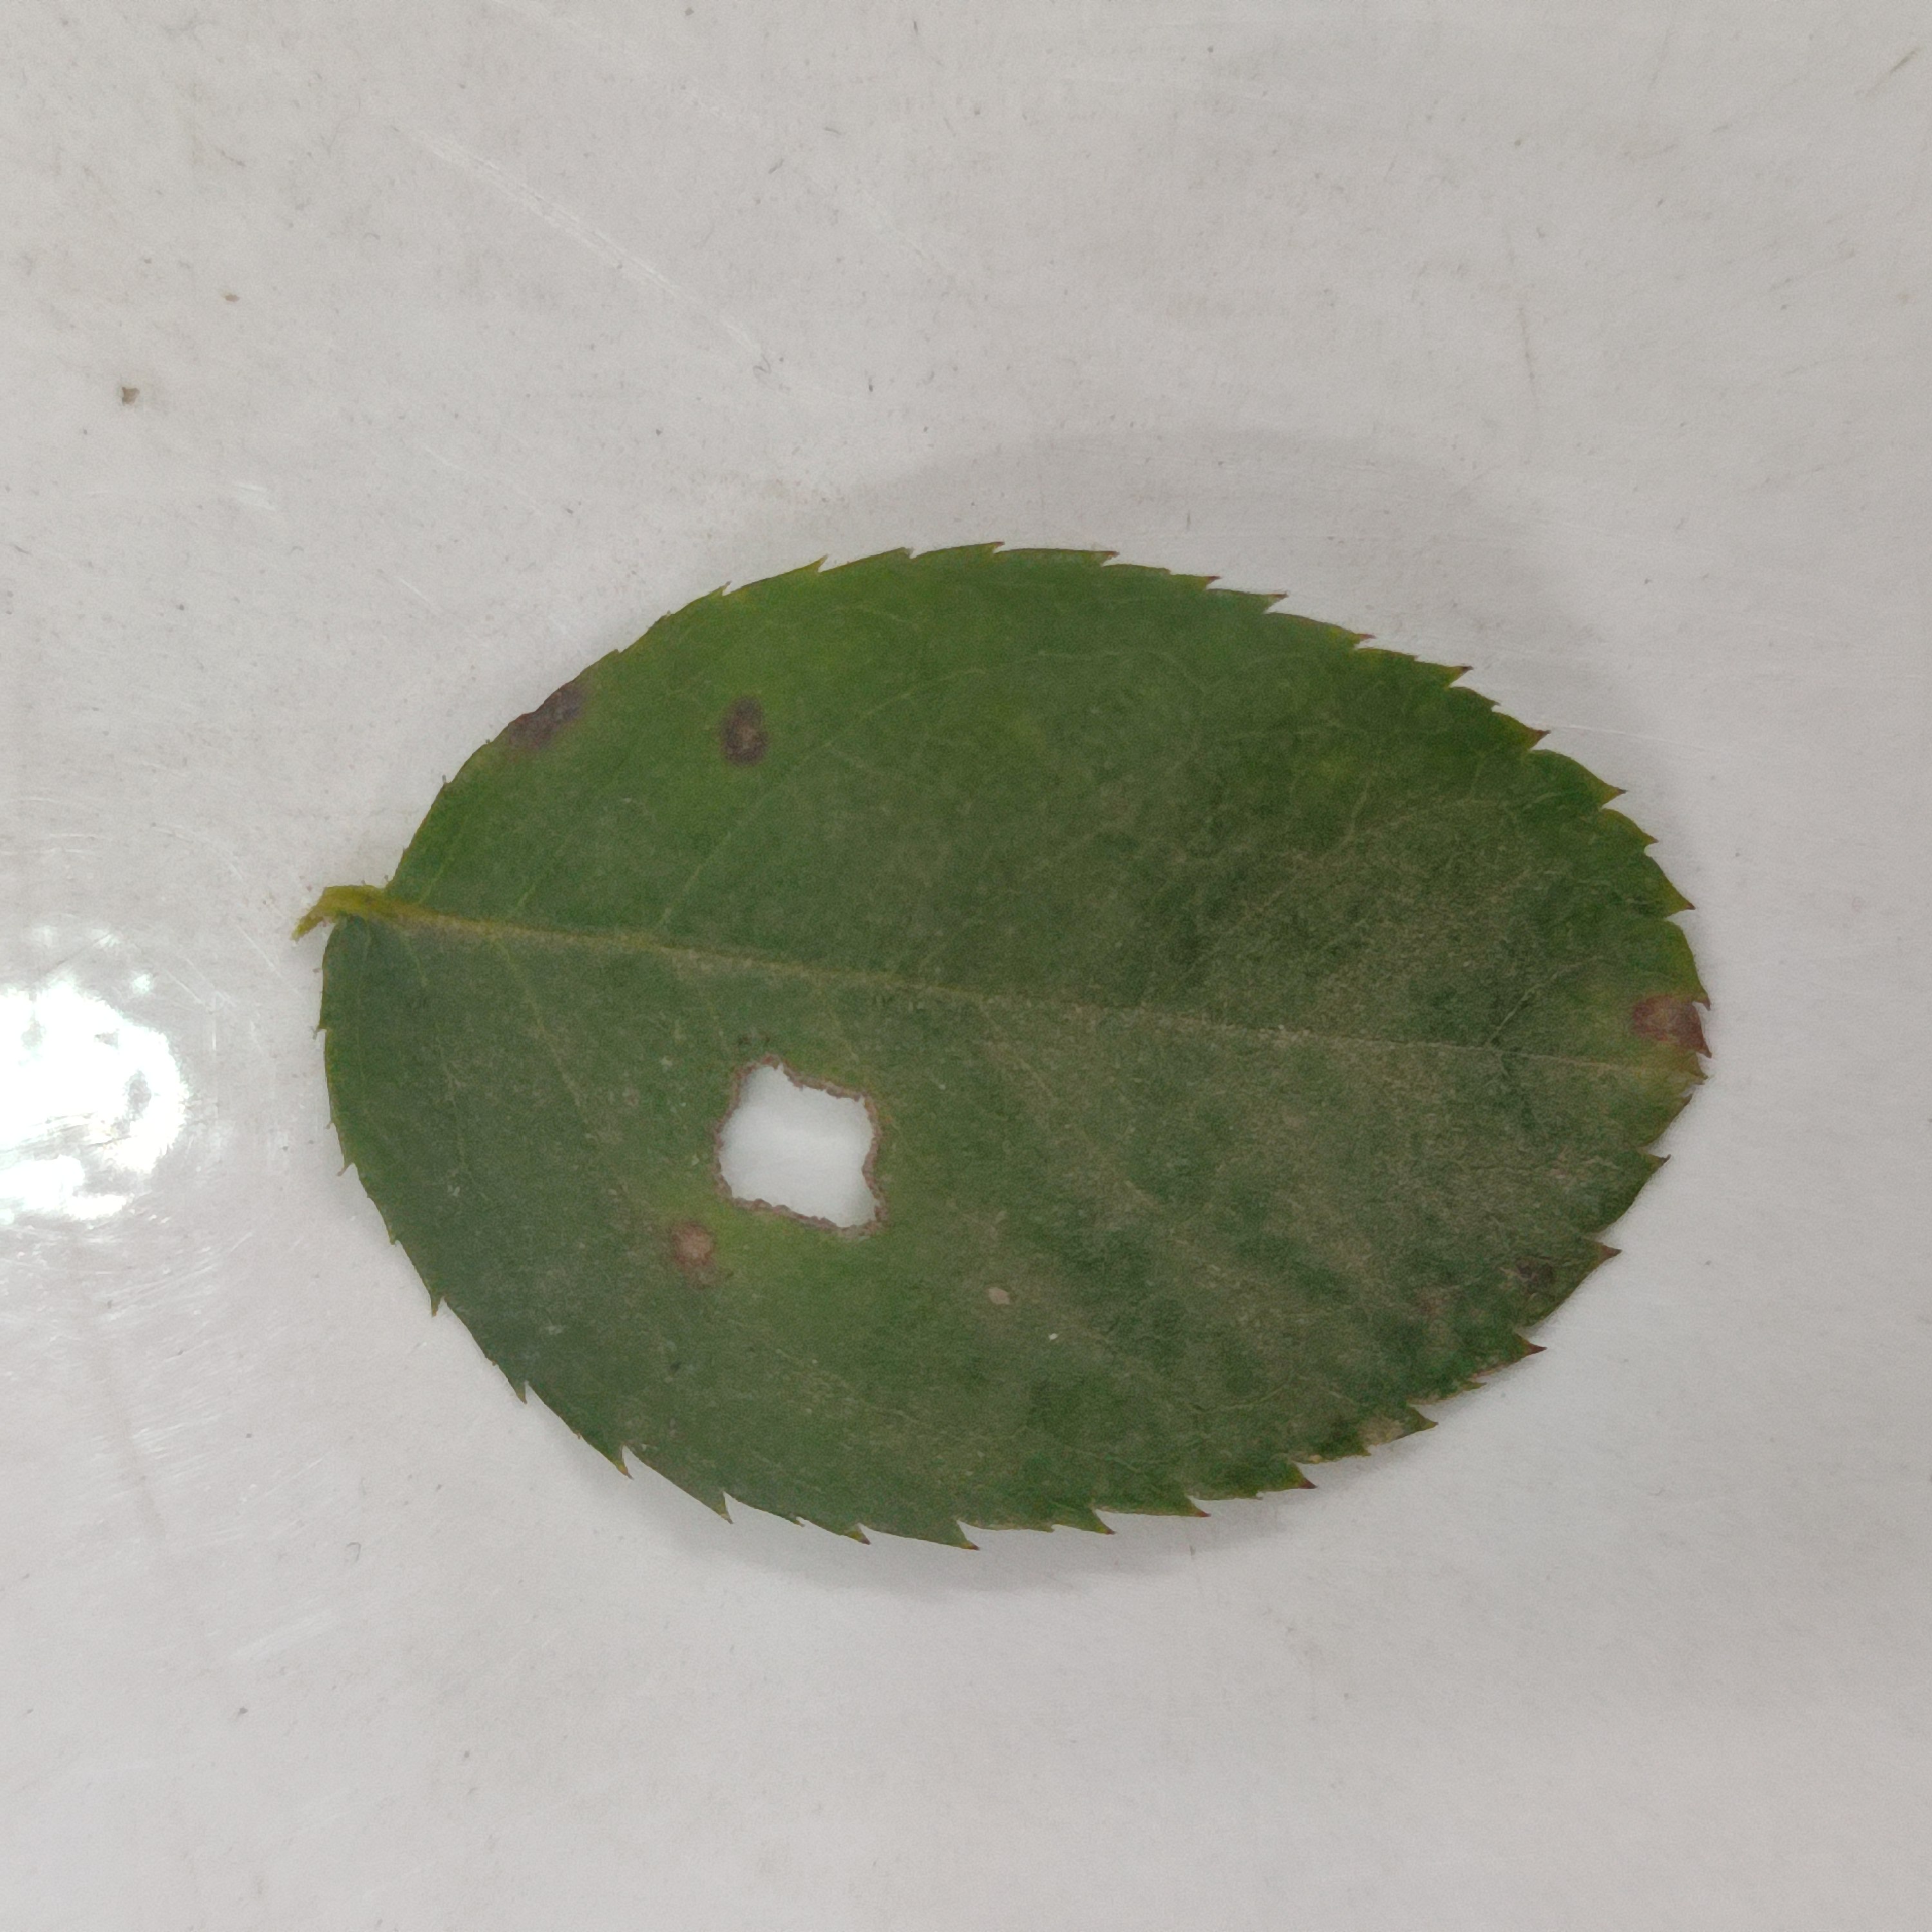
Label: Insect Hole